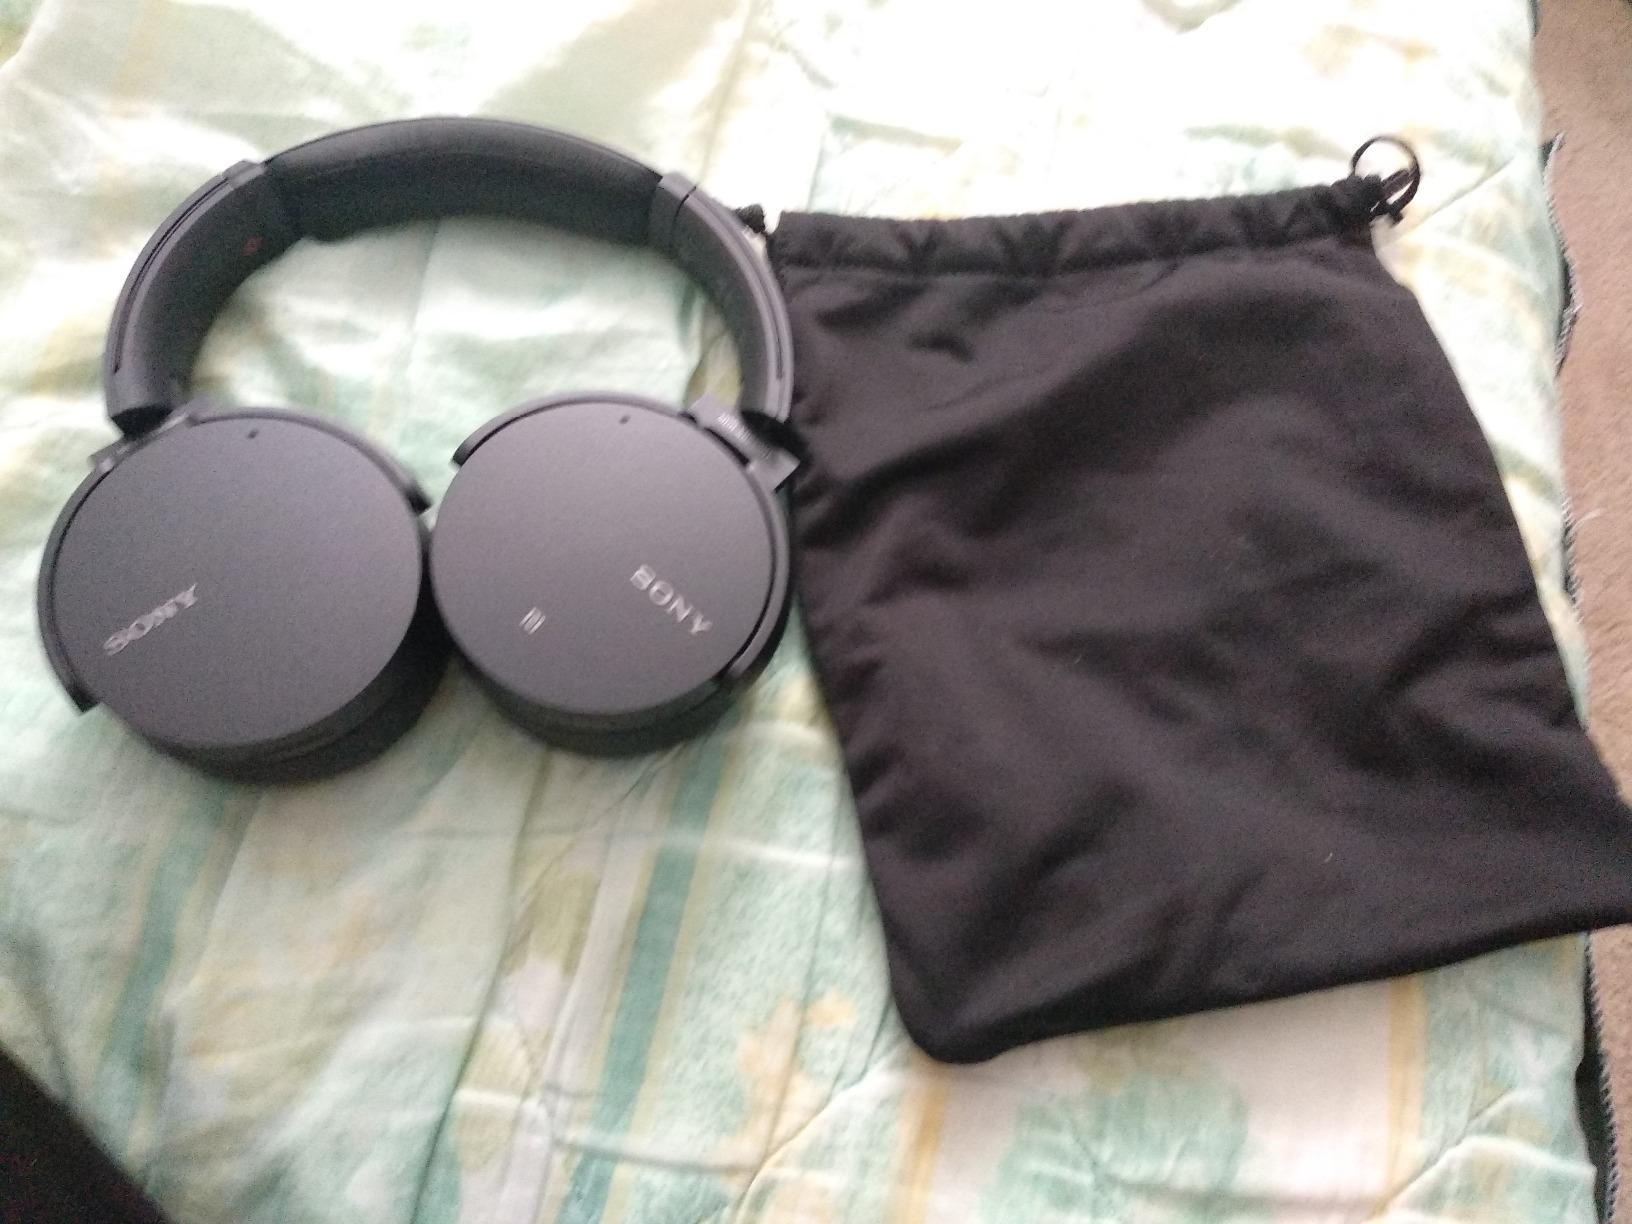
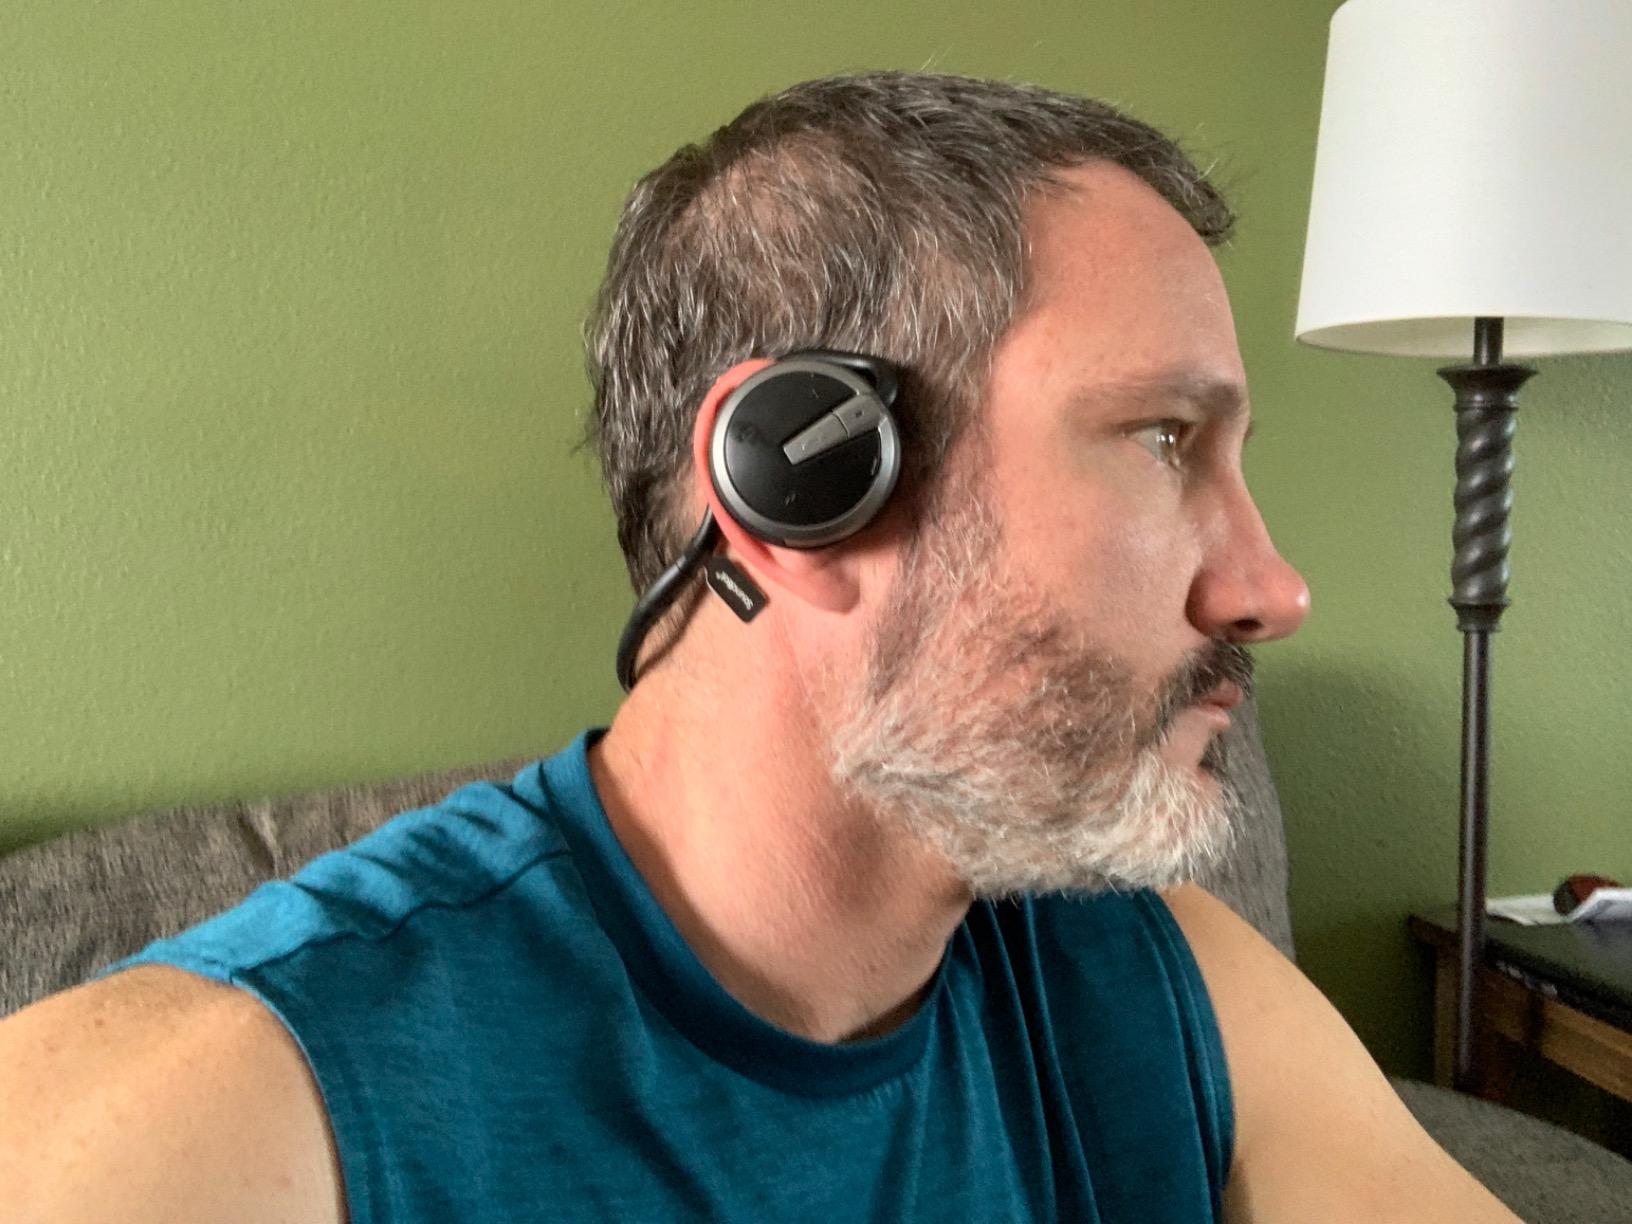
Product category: headphones
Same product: no